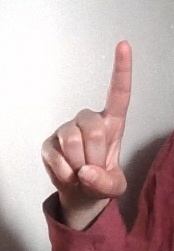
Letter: bb